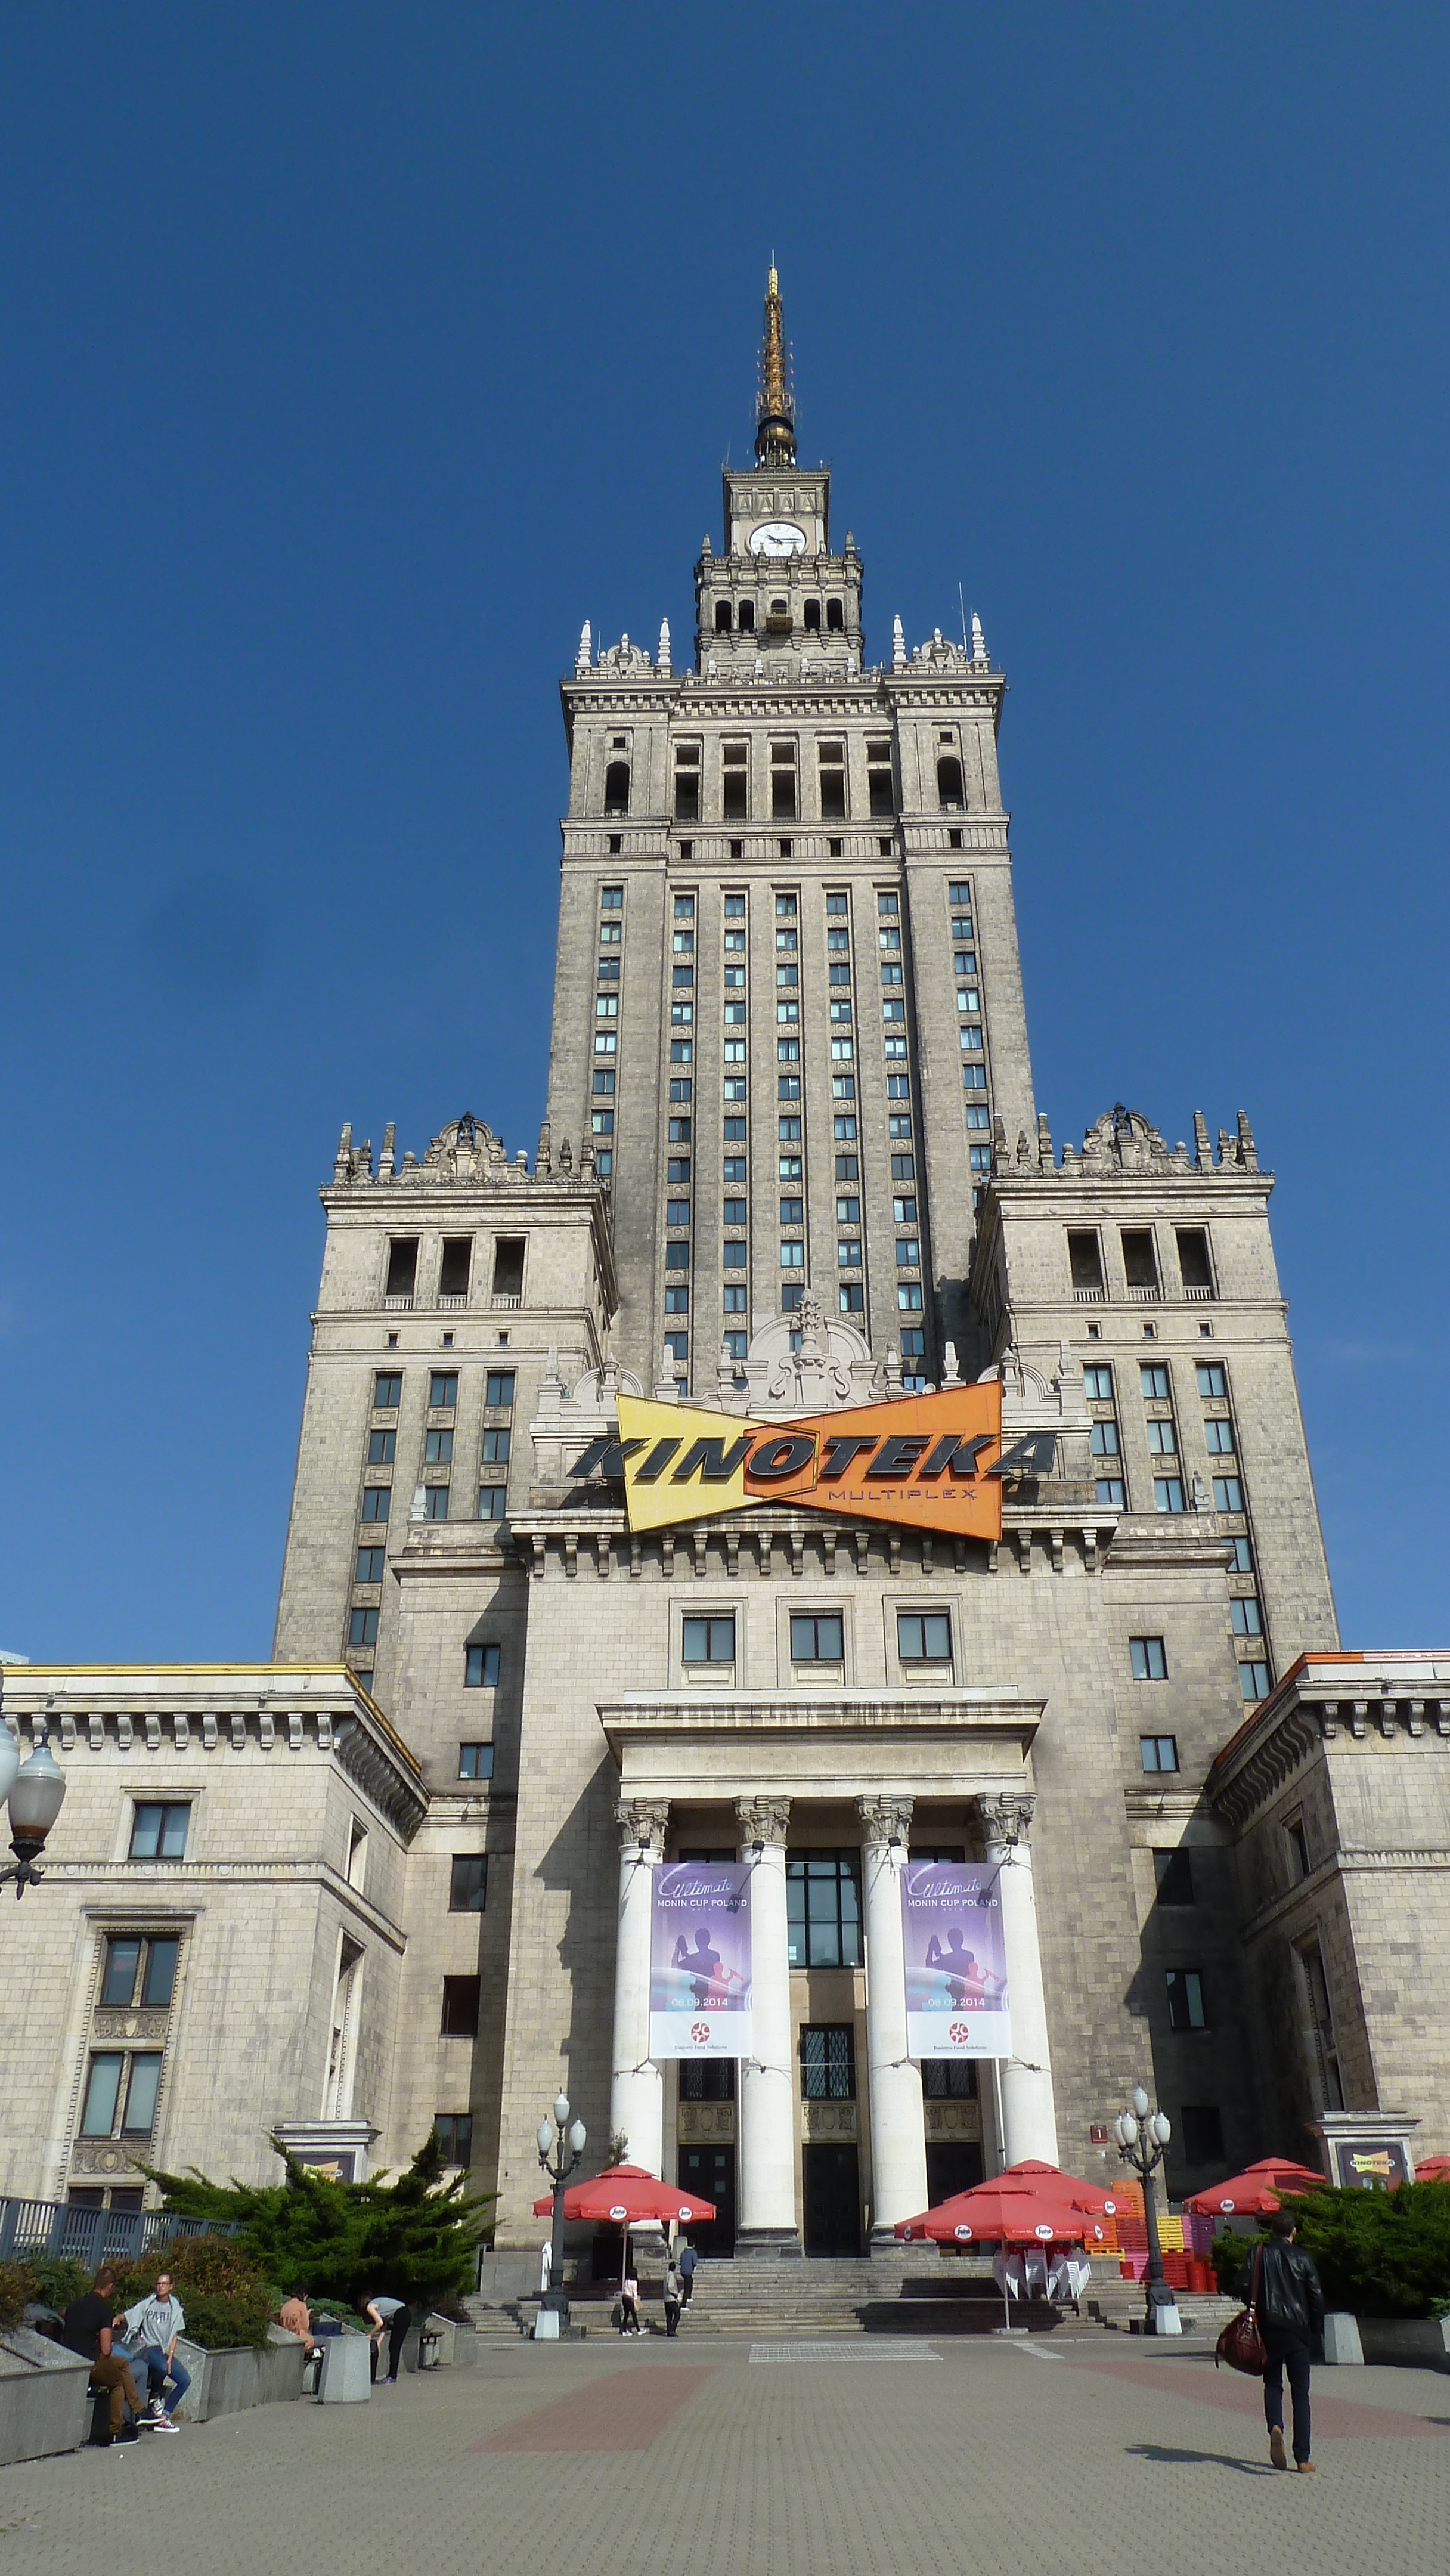
architecture, town, building, city, skyscraper, cityscape, downtown, tower, plaza, landmark, facade, town square, warsaw, metropolis, tours, stalin, palace of culture and science, metropolitan area, socialist classicism